2019 Badminton Asia Mixed Team Championships

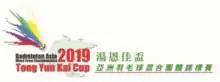

The 2019 Badminton Asia Mixed Team Championships were the second edition of the Badminton Asia Mixed Team Championships which was held at the Queen Elizabeth Stadium in Hong Kong from 19 to 24 March 2019. It was organised by Badminton Asia and Hong Kong Badminton Association. The event was also known as the Tong Yun Kai Cup 2019.